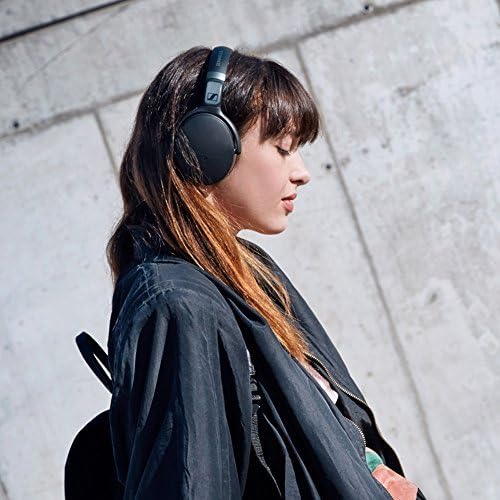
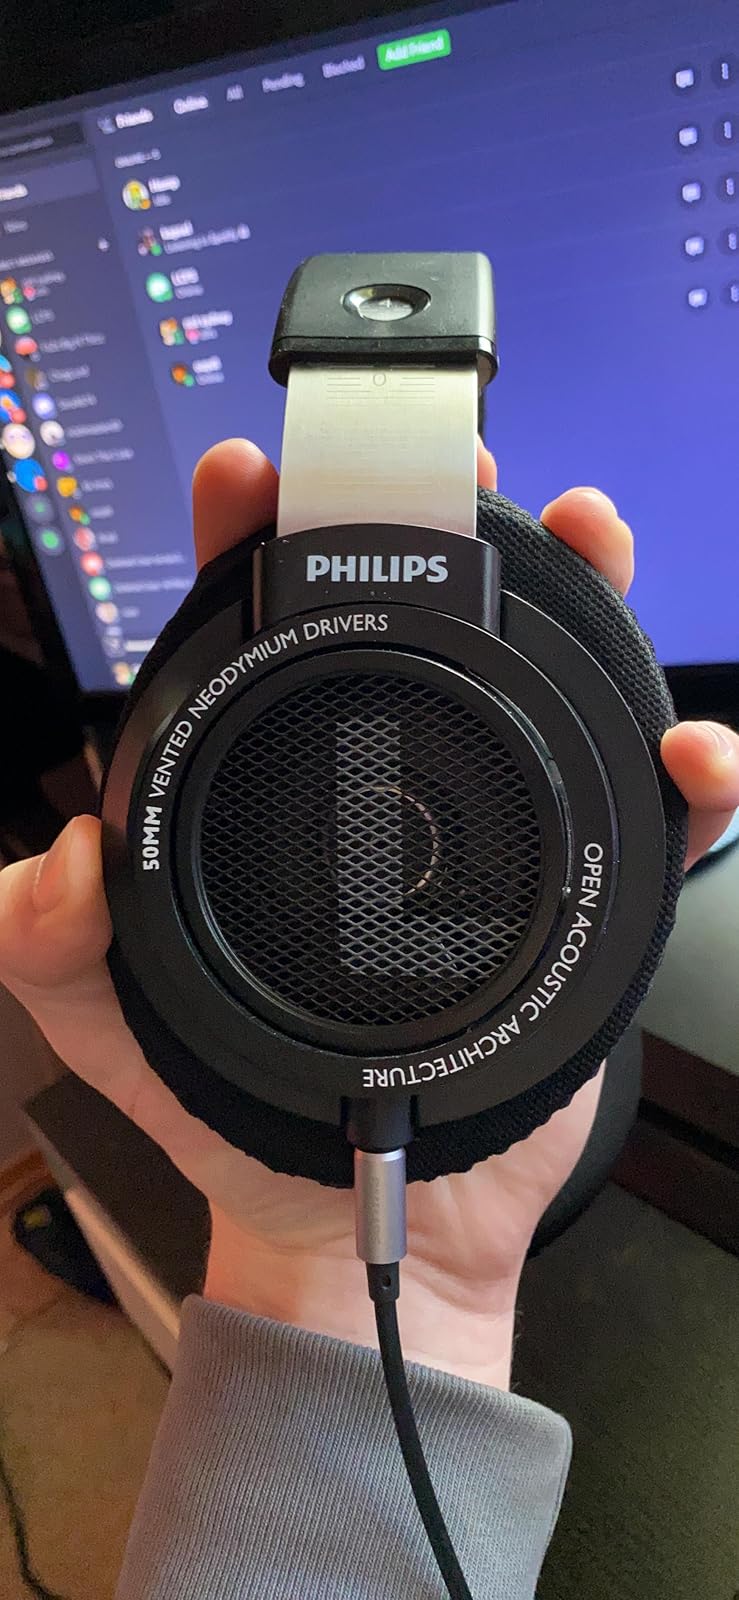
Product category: headphones
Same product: no